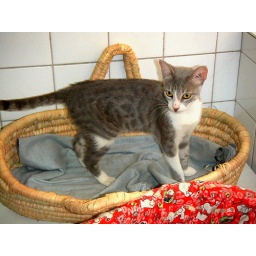
Orphaned cats for adoption in Maadi animal shelter, Cairo - Egypt. Photos taken by Sahar Elnadi